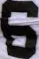
Number: 6